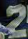
Number: 2